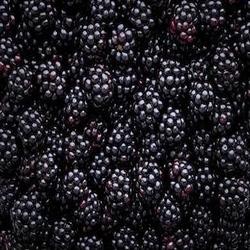
Label: Blackberry